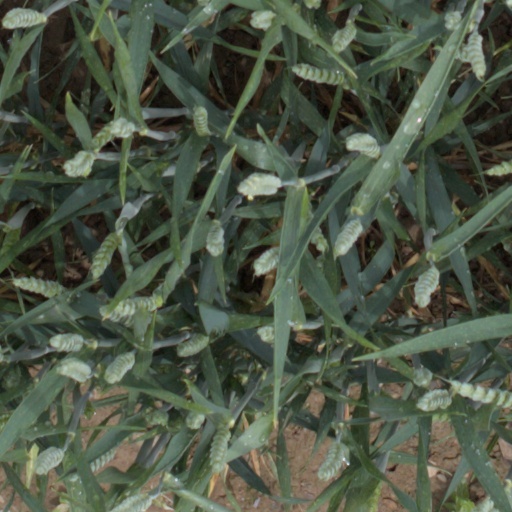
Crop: wheat